'96 (film)

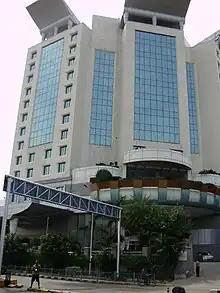
Few scenes of the film was shot at Accord Metropolitan Hotel, Chennai.

The technical crew of the film includes N. Shanmuga Sundaram and Mahendran Jayaraju as the cinematographers, Govind Vasantha as the music director, R. Govindaraj as the editor, Vinoth Raj Kumar handling the production design and Uma Devi and Karthik Netha as the lyricists. Apart from the lead actors, Bagavathi Perumal, Devadarshini, Rajkumar, Aadukalam Murugadoss and Varsha Bollamma were roped in for supporting roles. Veteran actor Janagaraj made a comeback with this film, essaying the role of a school watchman. About his role, Kumar had said that "School watchmen, in general have child-like behaviour and innocence that schoolkids have. He wanted someone to have that naturally in him" and thought of Janagaraj in mind. After approaching Janagaraj in his home, he gave the script papers without taking much time to decide, he eventually agreed to be on board.